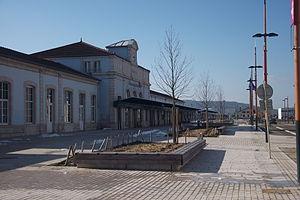
La gare de Vesoul
Vesoul est une commune de l'est de la France, préfecture du département de la Haute-Saône en région Bourgogne-Franche-Comté et chef-lieu de cantons et d'arrondissement. La ville est aussi le siège de la communauté d'agglomération de Vesoul et du pays de Vesoul et du Val de Saône. Elle fait partie de la région culturelle et historique de Franche-Comté. Située au nord de la Métropole Rhin-Rhône, Vesoul compte, en 2015, 15 058 habitants intra-muros et l'aire urbaine de Vesoul totalise 59 262 habitants. Ses habitants sont appelés Vésuliens.
Les transports à Vesoul sont assurés par les moyens routiers, ferroviaires et aériens. La ville de Vesoul dispose d'une place géographique privilégiée entre les plus grandes villes du Grand Est de la France. Les principales métropoles qui avoisinent Vesoul sont Dijon à l'ouest, Besançon au sud et Nancy au nord. La ville de Vesoul jouit de la position centrale entre ces quatre préfectures pour assurer des moyens routiers et ferroviaires. Concernant le réseau aérien, la ville de Vesoul dispose de l'aérodrome de Vesoul - Frotey.
La gare de Vesoul est une gare ferroviaire française de la ligne de Paris-Est à Mulhouse-Ville, située à proximité du centre-ville de Vesoul, dans le département de la Haute-Saône, en région Bourgogne-Franche-Comté.
Cet article recense les gares de la Haute-Saône.